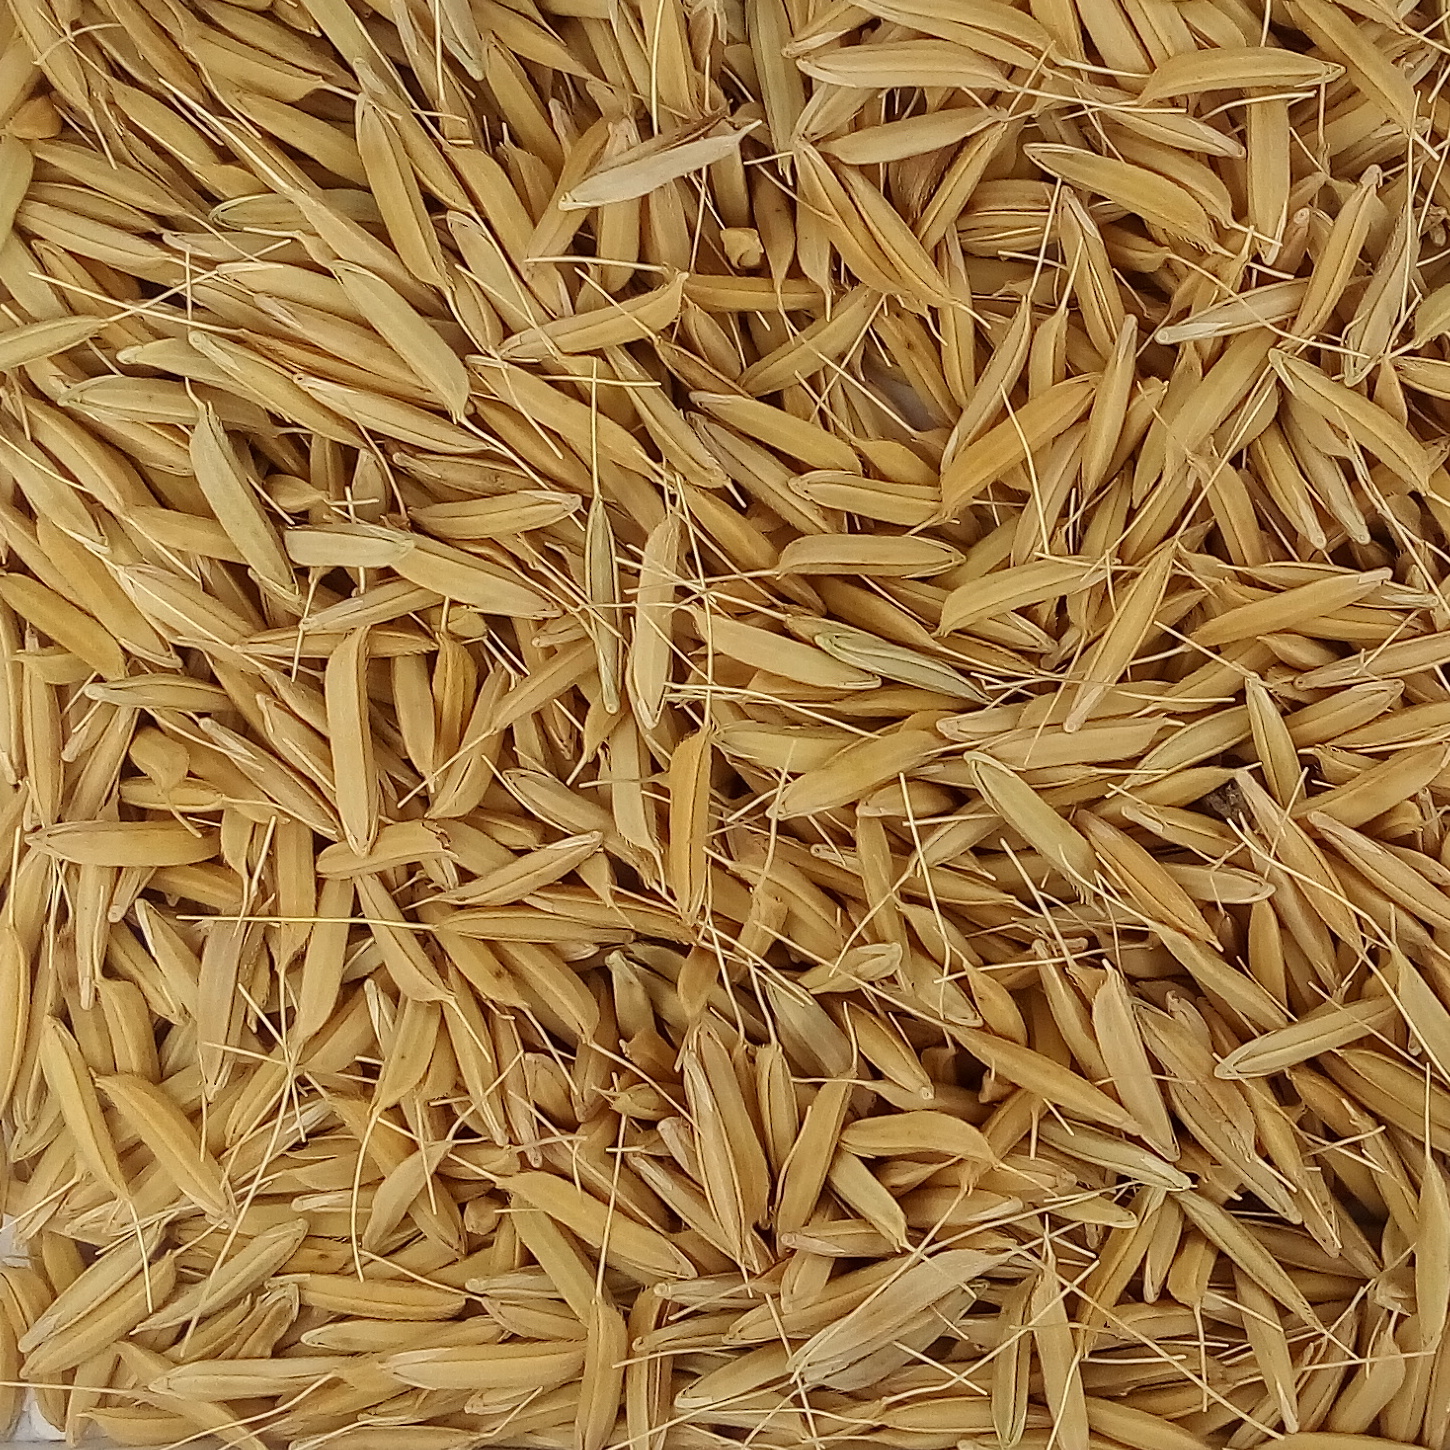
Rice seed variety: PB1